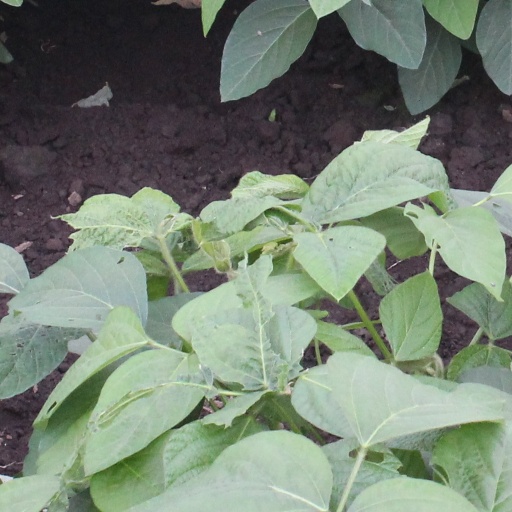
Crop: soybean